Describe the emotion expressed in this image:  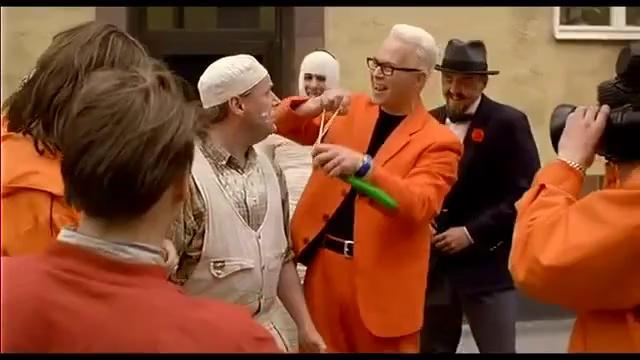
This person displays Pain, valence and arousal with low intensity.